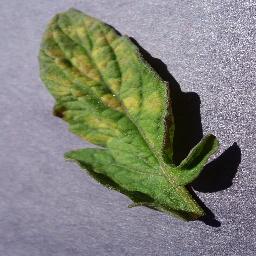
Label: Tomato___Leaf_Mold